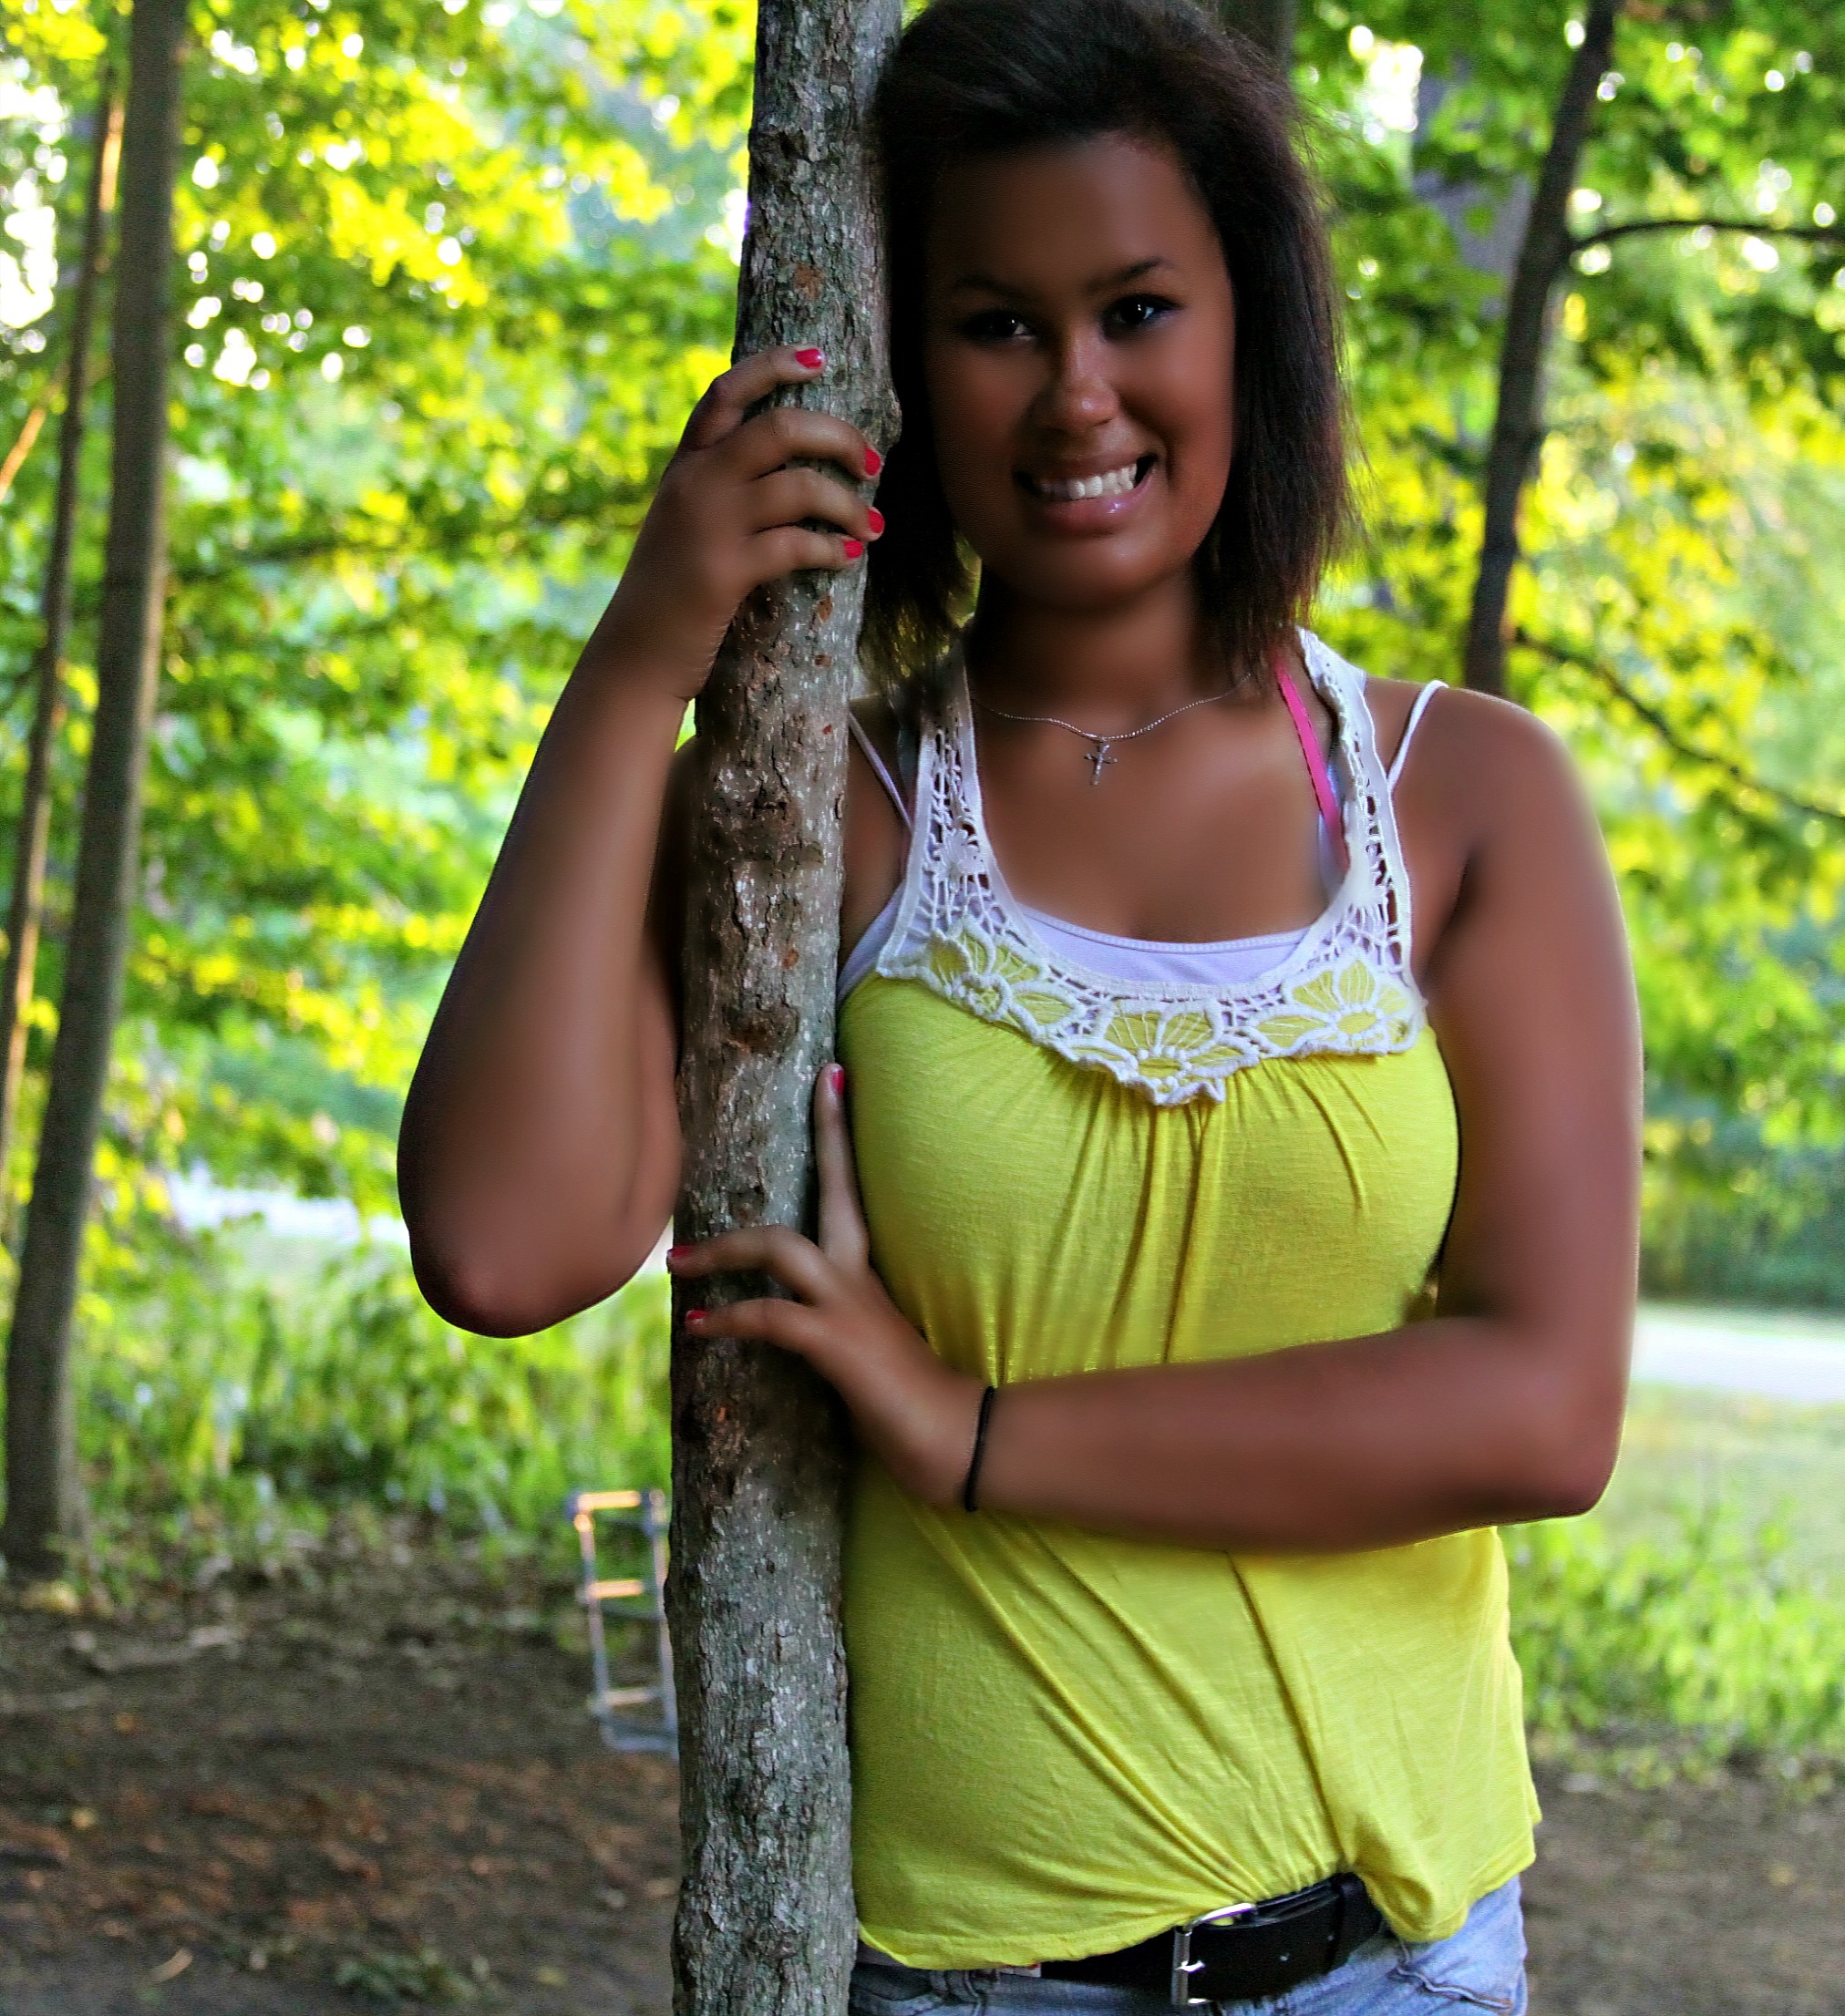
grass, person, people, girl, photography, female, model, young, spring, green, child, yellow, facial expression, season, smile, human body, happy, toddler, beauty, teen, abdomen, photo shoot, portrait photography